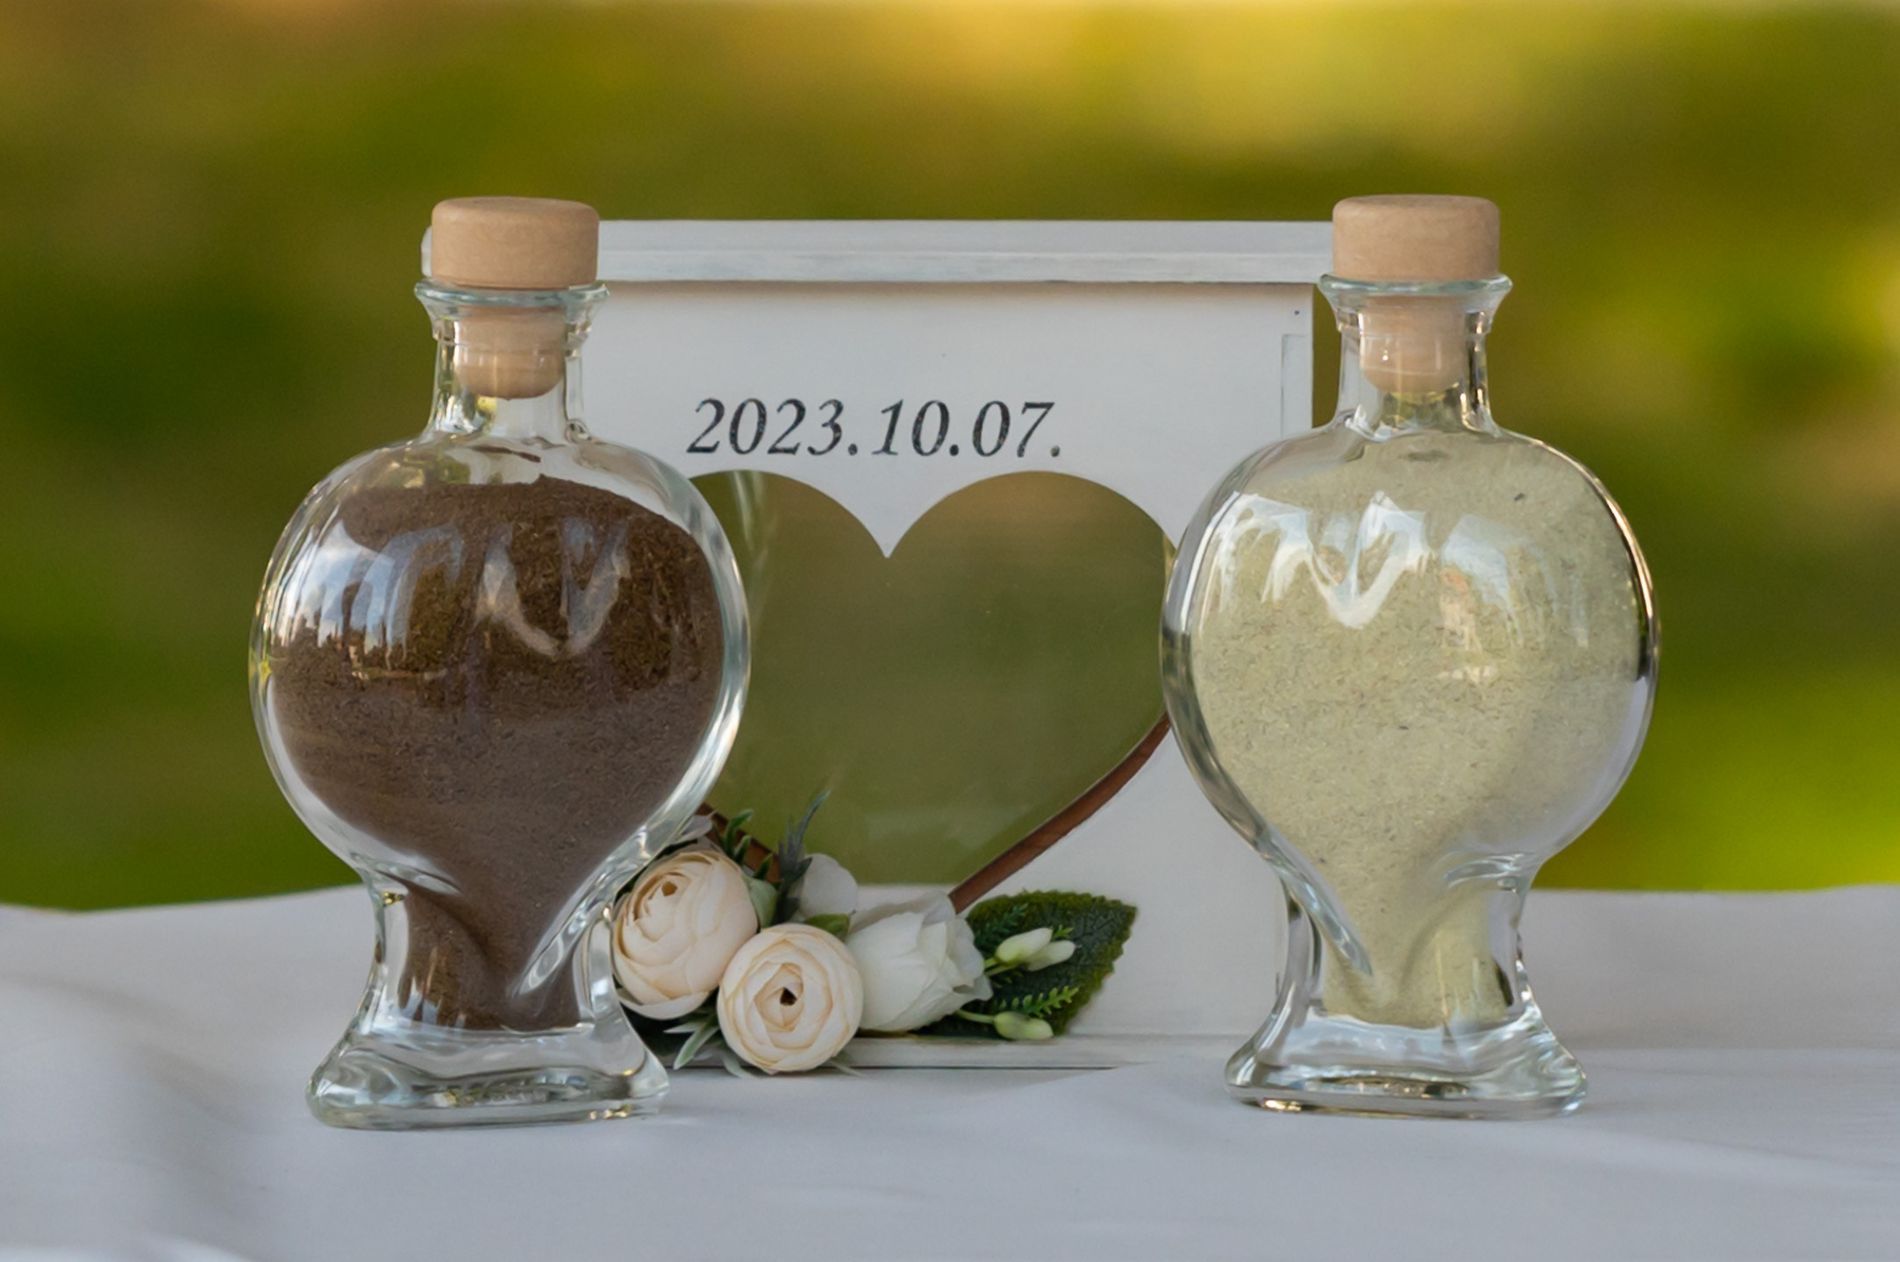
wedding ceremony set
This photo shows two glass bottles with sand,  likely for a wedding tradition. Behind them is a sign with a heart and date, and a flower at the bottom. It looks like a sweet, symbolic moment.
The photography angle is a medium close-up, taken at eye level, and  lighting is soft and natural, casting gentle highlights and shadows. The color palette is muted and warm, mood is sentimental, symbolic, and celebratory, and style is clean and focused, typical of event photography aiming to capture key ceremonial details.
Labels: Jar, Glass, Bottle, Cosmetics, Perfume, Flower, Plant, Food, Rose, Furniture, Table, Tabletop, Pottery, Vase, Beverage, Potted Plant, sign with a cut-out heart shape and date, white surface, blury  backgound, glass bottles with sand
Camera: NIKON CORPORATION NIKON Z 5
Lens: NIKKOR Z 24-120mm f/4 S
Aperture: F4
Exposure: 1/250 sec
ISO: 450
Focal length: 120.0 mm